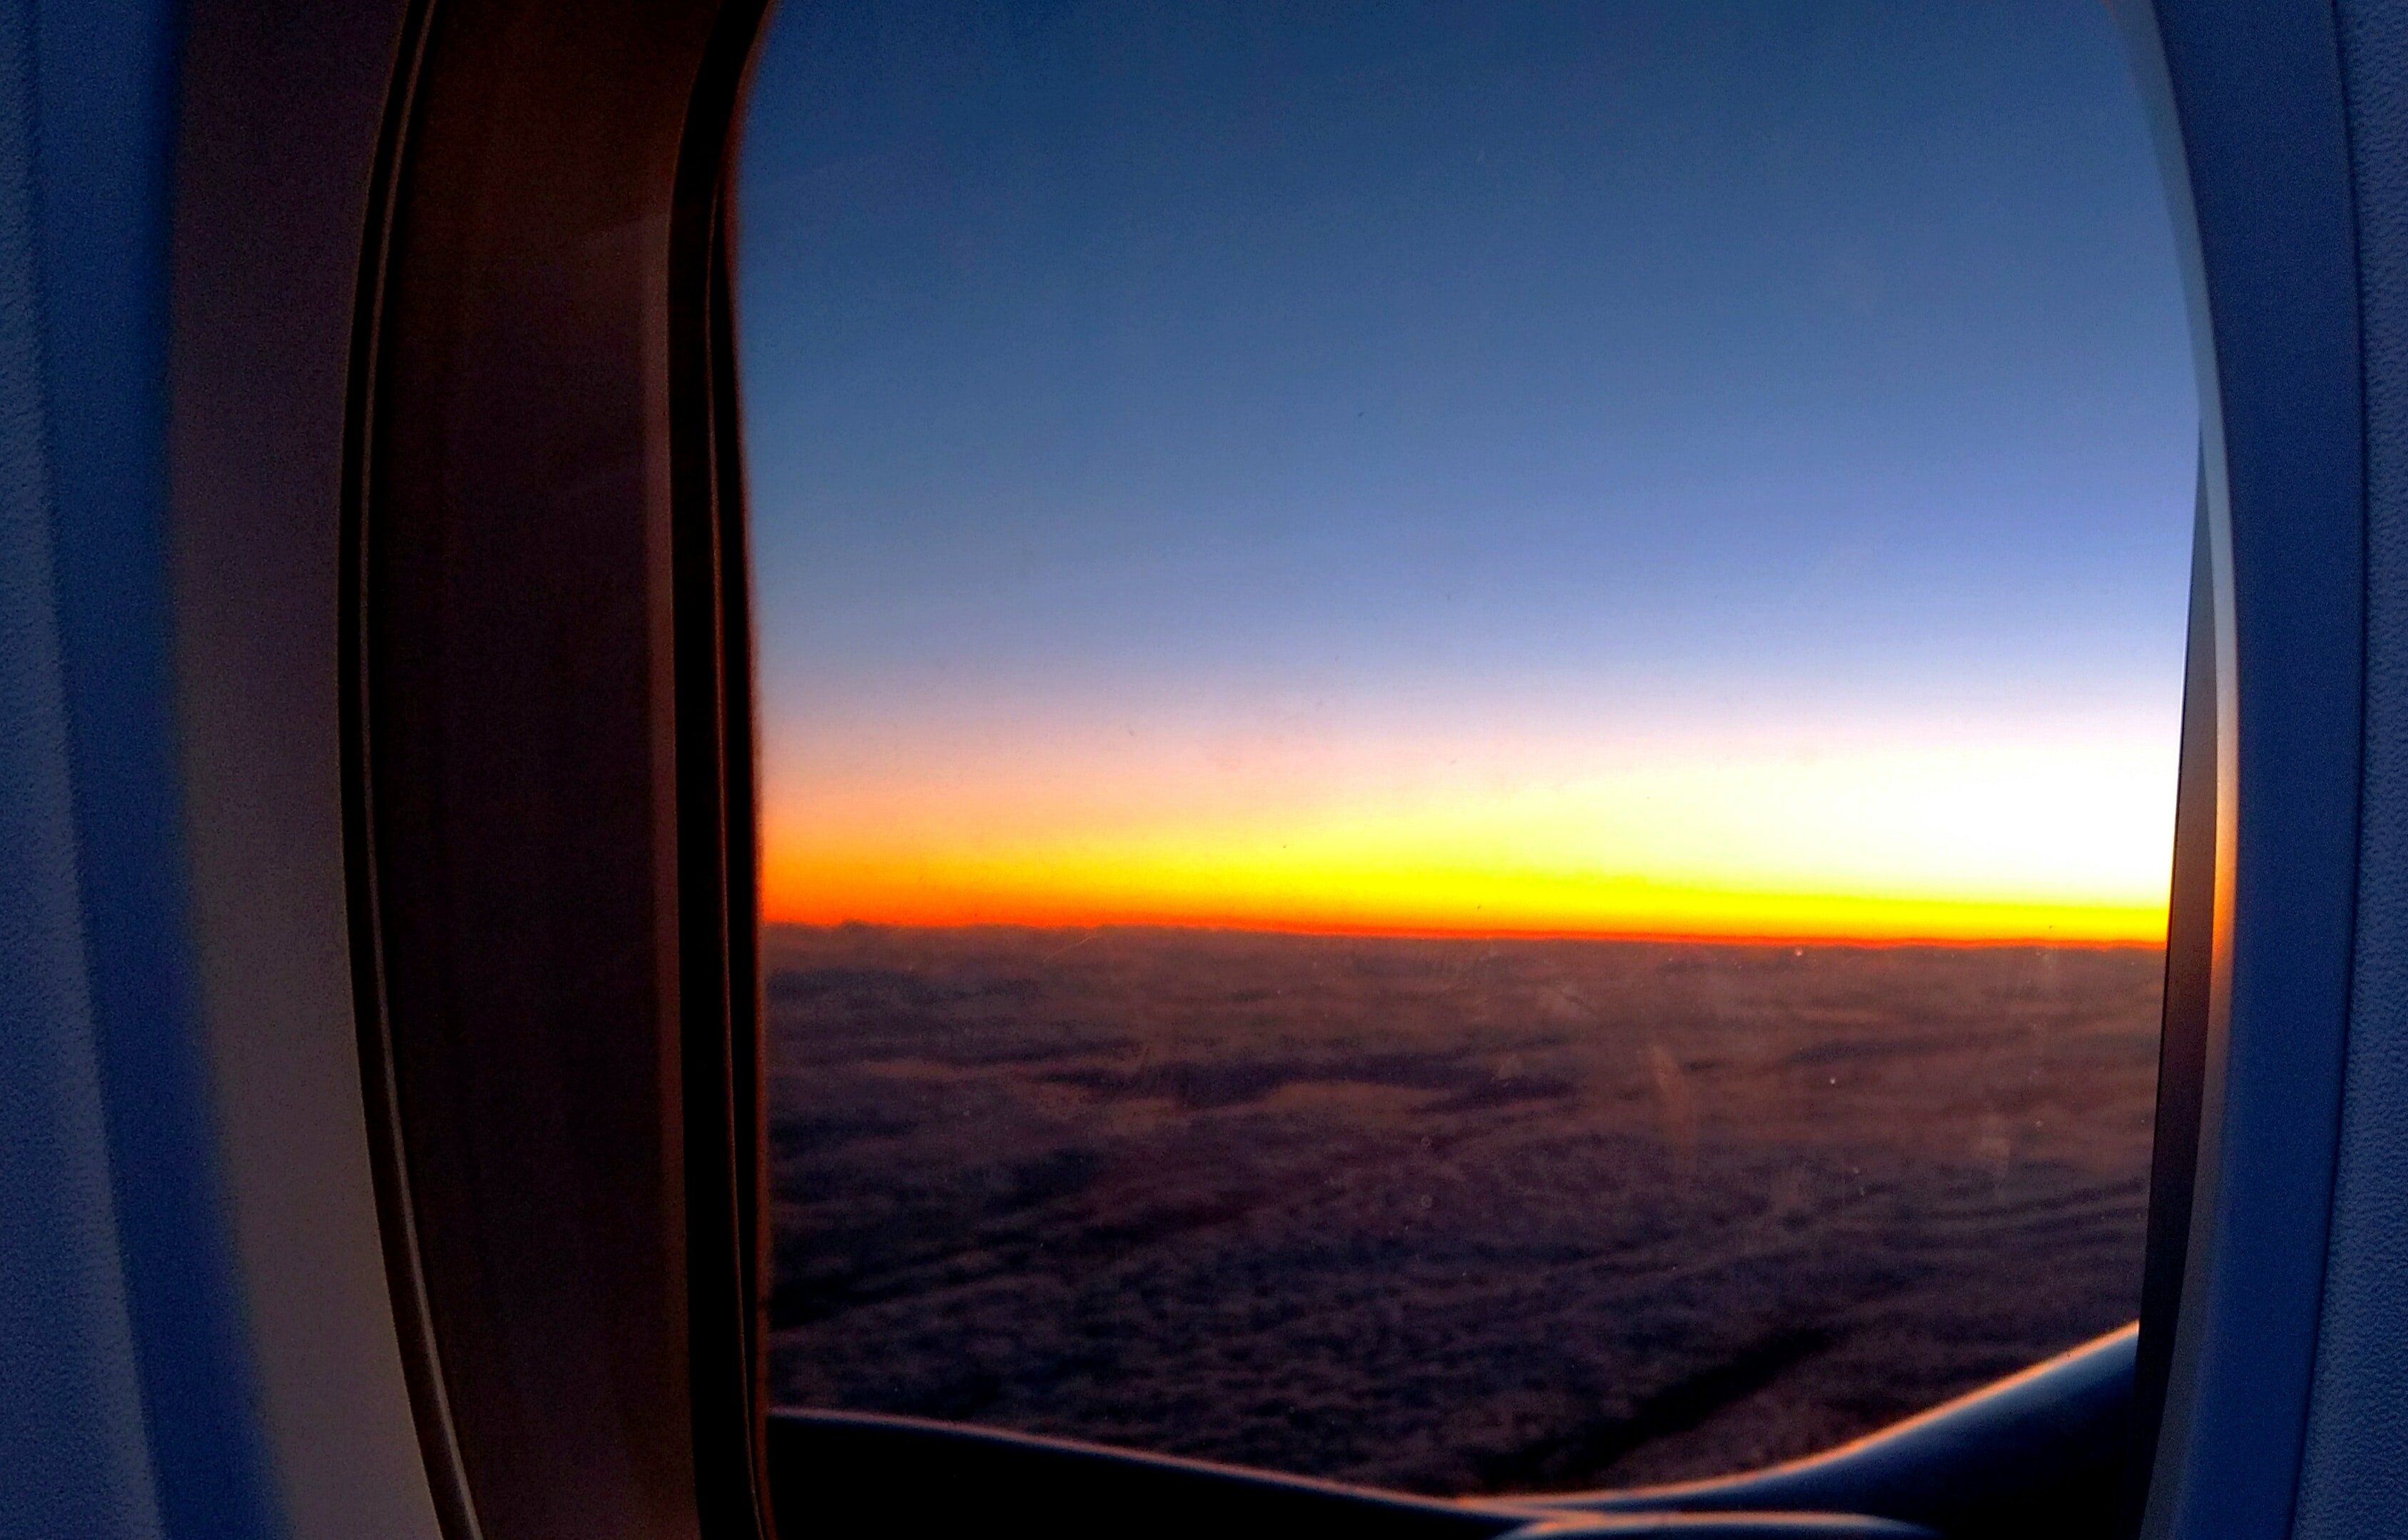
sky, air travel, horizon, blue, atmosphere, sunrise, airline, sunlight, photography, sunset, heat, cloud, evening, wing, window, aerospace engineering